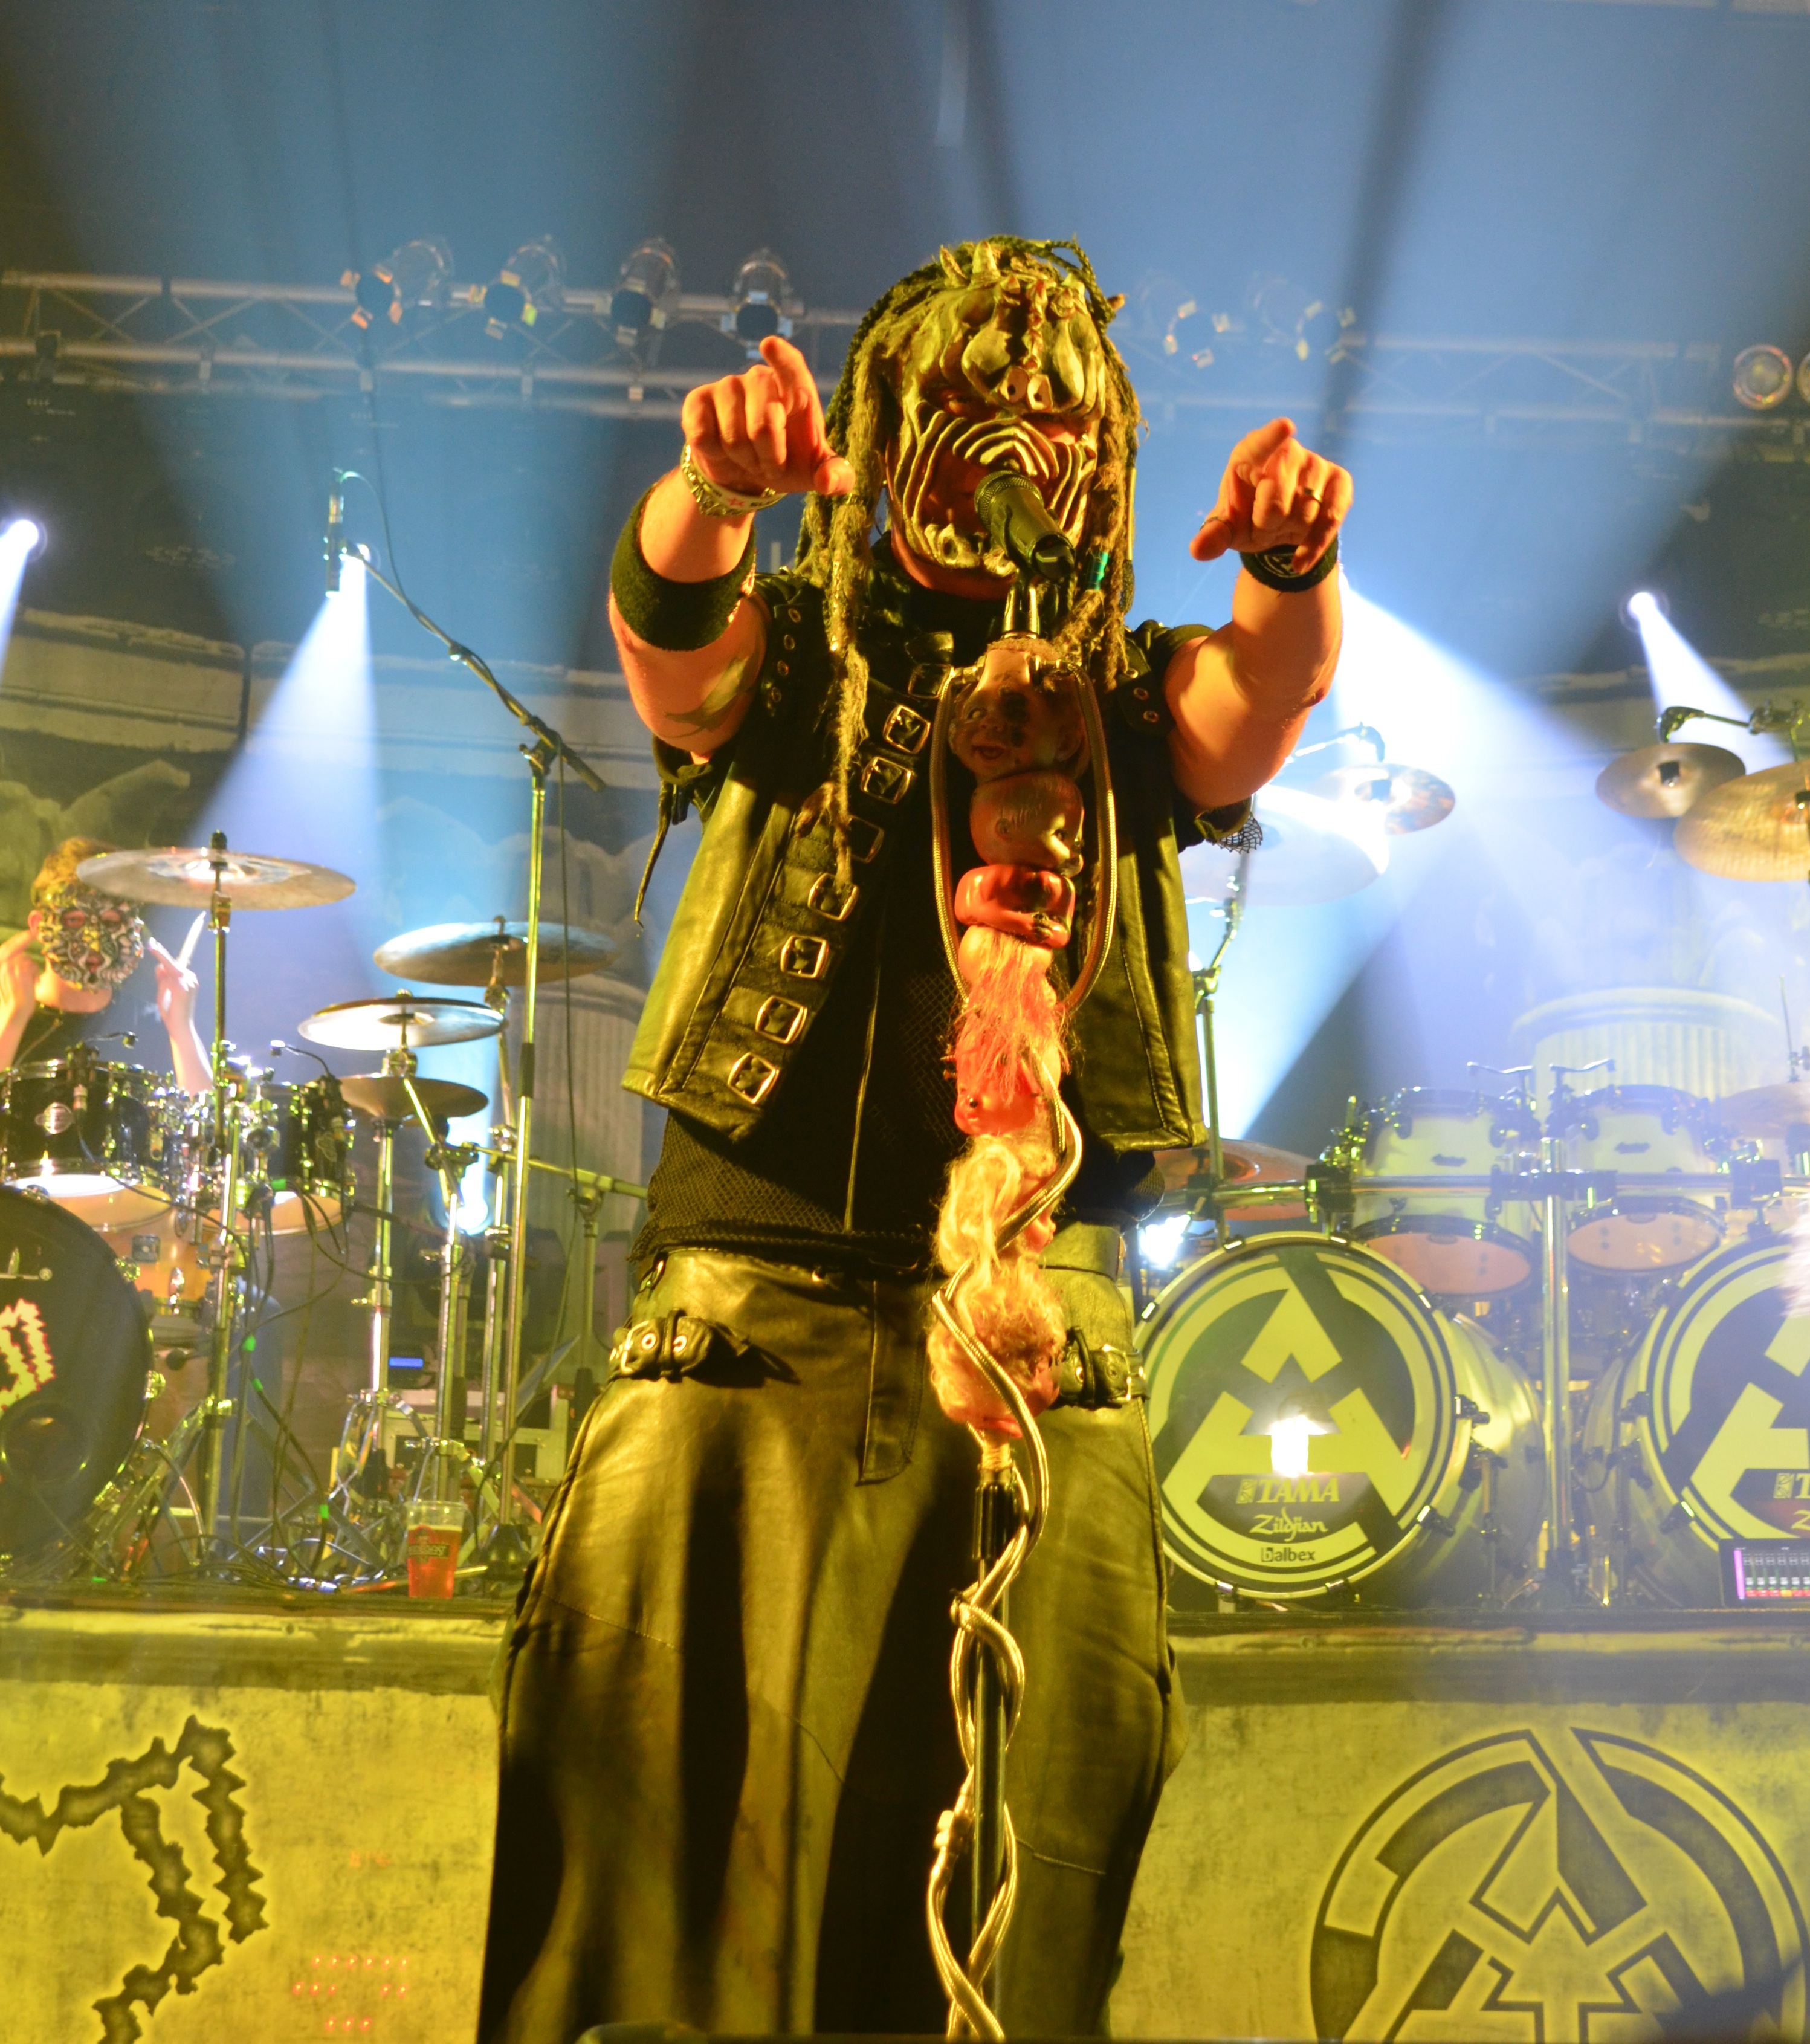
music, concert, singer, performance, comics